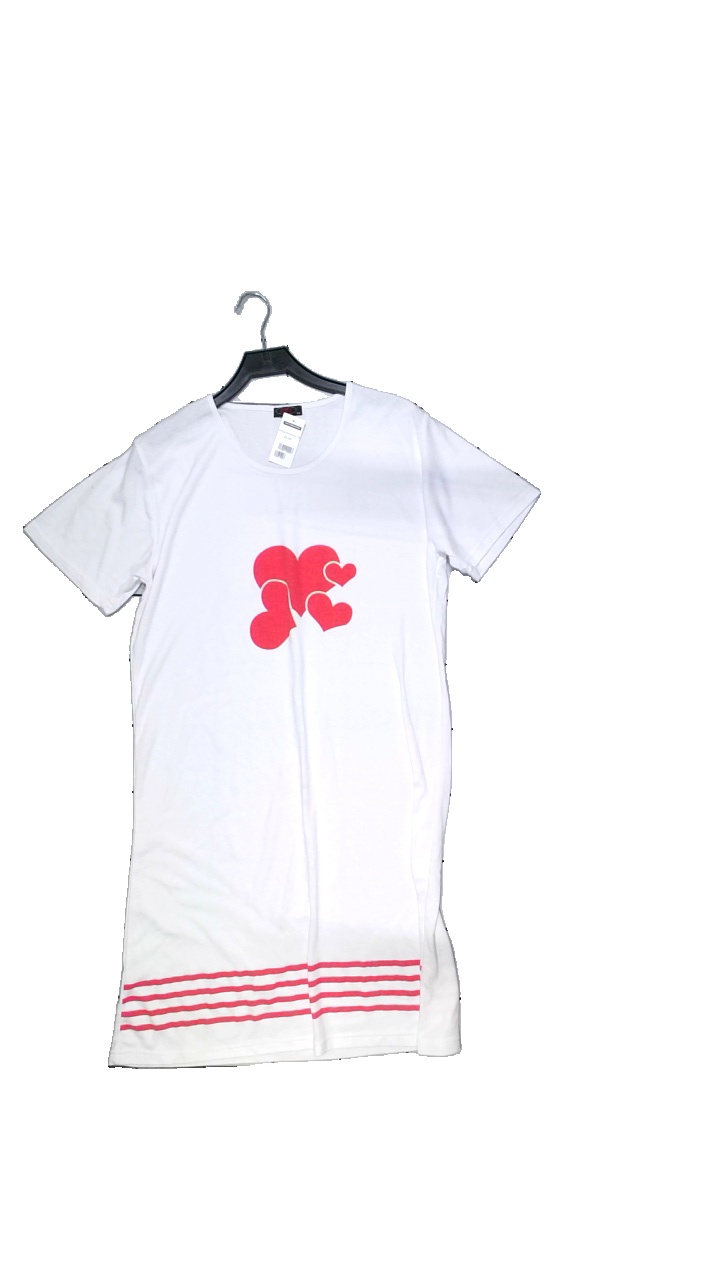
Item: Pajamas (Unisex)
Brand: Dorothy Perkins
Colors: White, Red
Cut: Oversize, Long
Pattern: Other
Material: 65% cotton, 45% polyester
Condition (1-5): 4
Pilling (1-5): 2
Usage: Reuse
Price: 50-100